List of first overall NBA draft picks

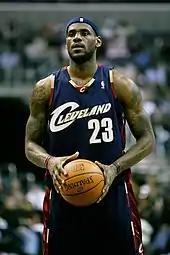
LeBron James, a high school draftee, was one of the most anticipated first overall draft picks.

The first overall pick in the National Basketball Association (NBA) is the player who is selected first among all eligible draftees by a team during the league's annual draft. The first pick is awarded to the team that wins the NBA draft lottery; in most cases, that team had a losing record in the previous season. The NBA team that garners the top overall draft pick selection generates significant media attention, as does the respective player who eventually gets selected with that first pick.